German colonial empire

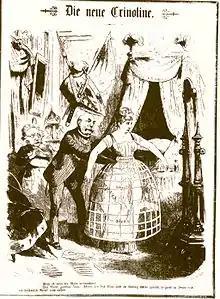
Cartoon on Bismarck's colonial policy: "The new crinoline." The caption reads: "Must I then participate in the fashion? – Have courage, good lady! Even if you are a bit embarrassed by the novel to start with, it will give you a brilliant appearance on the outside." At left in the background, the German Centrist Ludwig Windthorst is depicted as a governess. Engraving by Gustav Heil for the satirical magazine "Berliner Wespen" 13 March 1885

After the Second Schleswig War in 1864, colonialist societies in Prussia aspired to take possession of the Nicobar Islands which had previously been in Danish possession. For its part, Denmark unsuccessfully proposed to exchange the Danish West Indies for some of the lost territory in Schleswig in 1865. In 1866 and then again in 1876, Jamal ul-Azam, Sultan of the Sulu Islands, located between Borneo and the Philippines, offered to place his islands under Prussian and then Imperial German control, but both times he was rebuffed. Ahmad ibn Fumo Bakari, the Sultan of Wituland asked the Prussian traveler to establish a Prussian protectorate over his lands, but this request was never considered in Berlin.